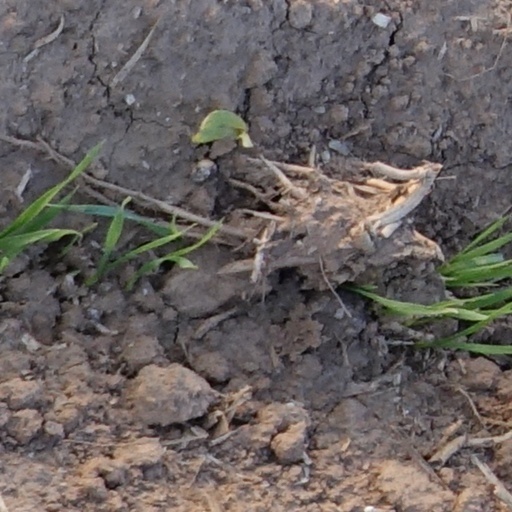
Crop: wheat